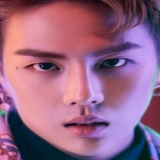
diễn viên Duy Khánh Zhou Zhou